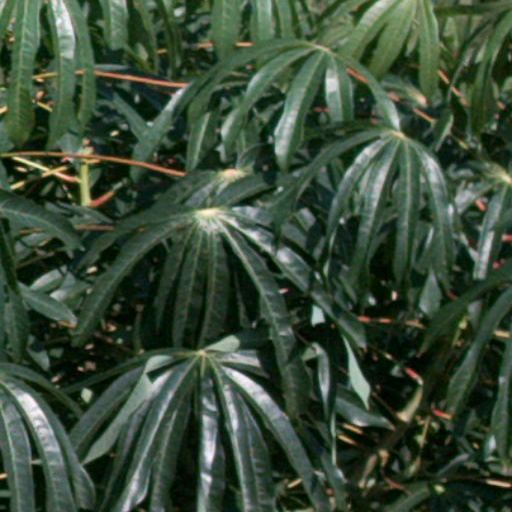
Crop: cassava